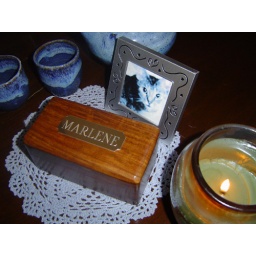
Marlene's ashes in a wooden box the day after she died, November, 2006